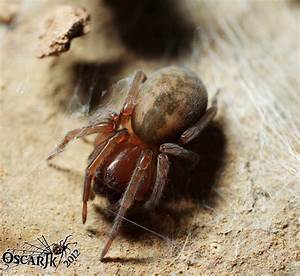
Label: spider